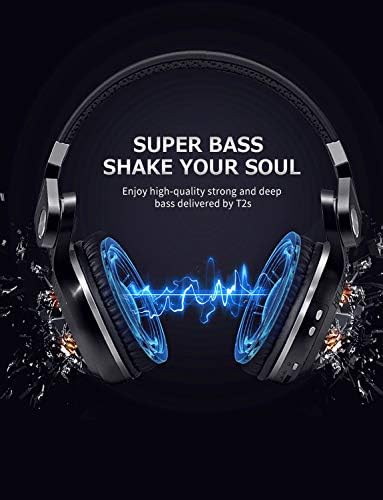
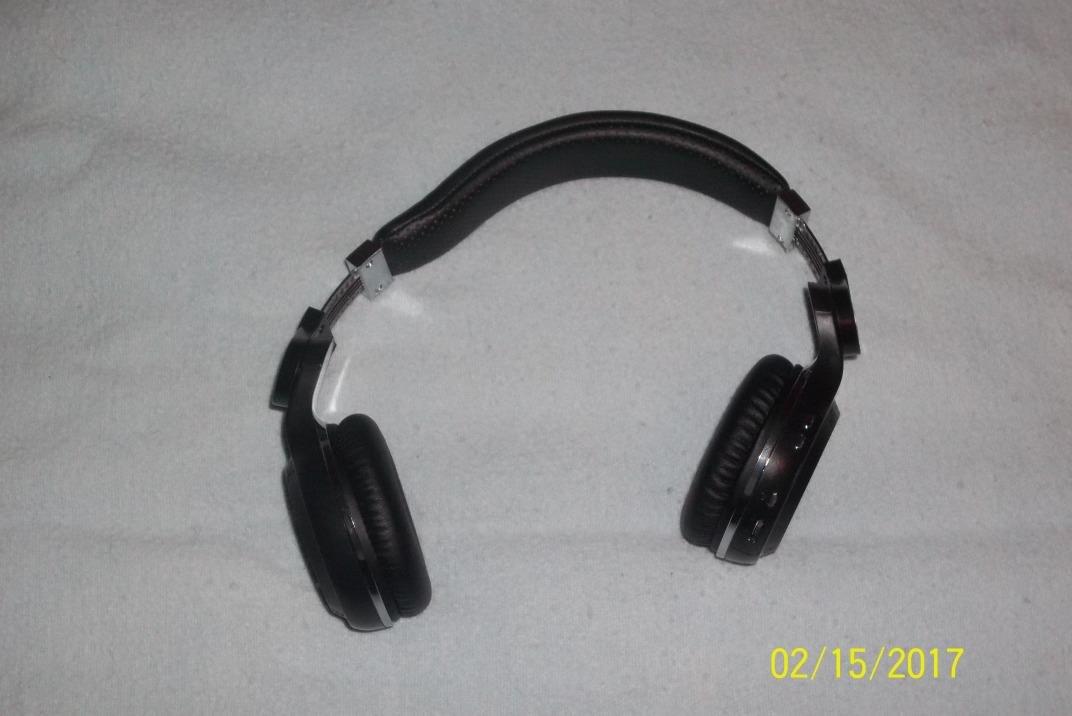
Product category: headphones
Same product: yes